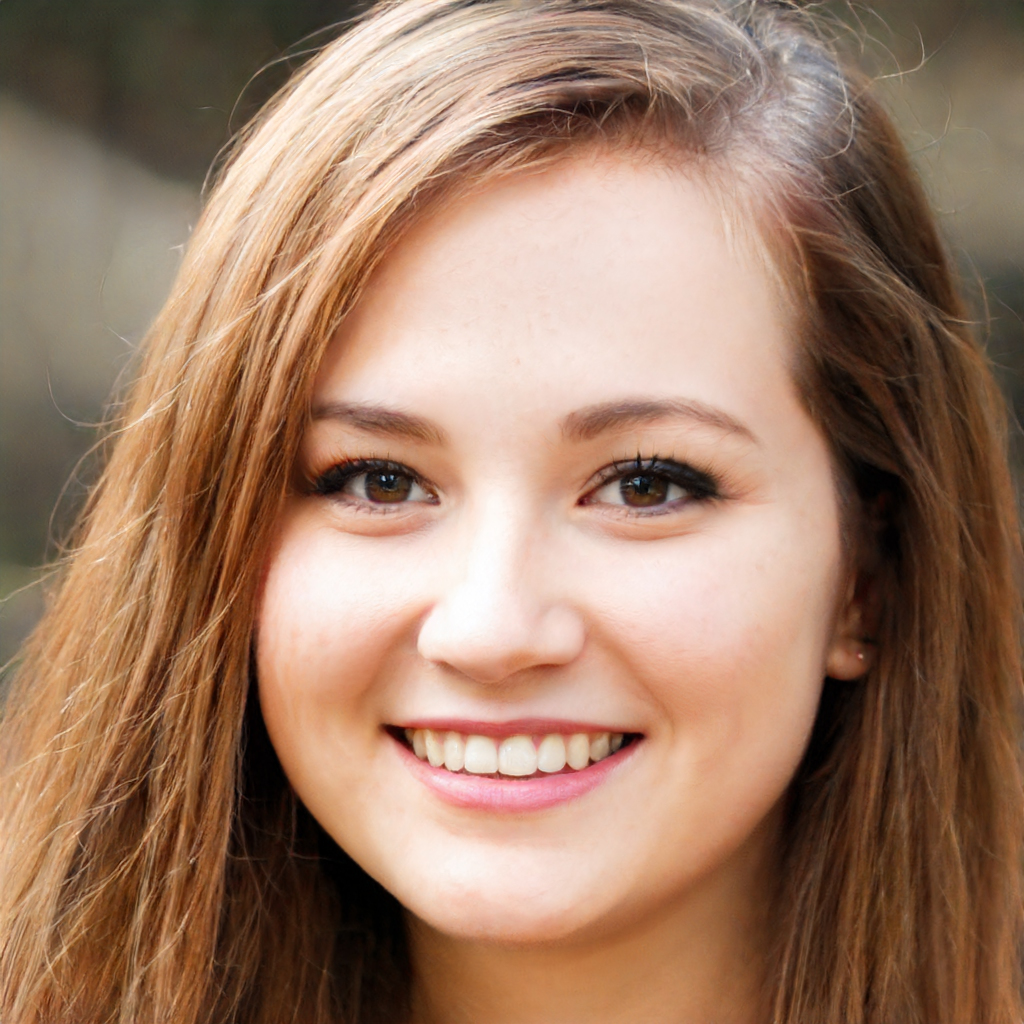
Portrait style: Real Portrait